Green company

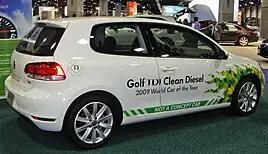
A Volkswagen "Golf" from 2010, being advertised as "Clean Diesel".

In 2015, the car company Volkswagen, VW, was caught in a large scandal, dubbed by the public as "Dieselgate". As an effort to enter American car markets, Volkswagen marketed their new diesel vehicles as "sustainable" through their "Think Blue" campaign. This advertising campaign pitched their diesel technology as, "...being more responsible on the road and more environmentally conscious...". Despite presale testing supporting these claims, independent studies found this to be opposite of the truth. VW had installed "defeat devices" in their diesel vehicles, which were used to cheat emissions tests. These devices were used during emissions testing, and worked by feigning the actual amount emissions in order to pass the test. During normal driving conditions, the emissions were much higher, up to 40 times higher, than allowed by environmental regulations through the Environmental Protection Agency (EPA). This scandal resulted in significant environmental and financial repercussions for the auto company. It led to large recalls of their vehicles, legal battles, and billions of dollars in settlements and financial compensation. The company's reputation was severely damaged, and several high-level executives resigned as a result.